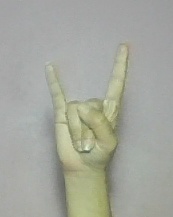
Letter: la